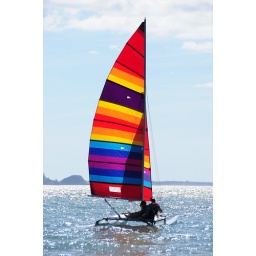
this cat on coopers beach takes out the guests staying at the san marino lodge in the summer time.